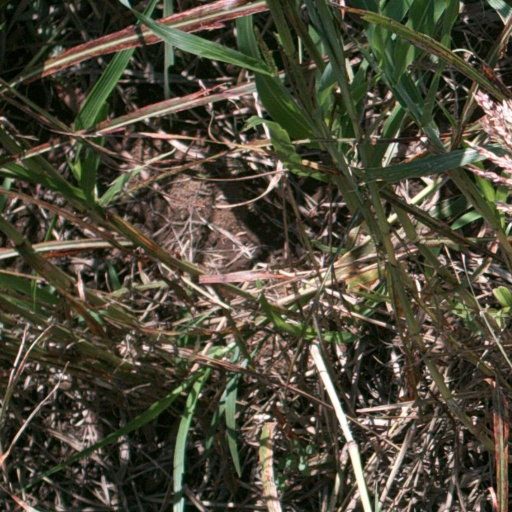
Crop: sorghum